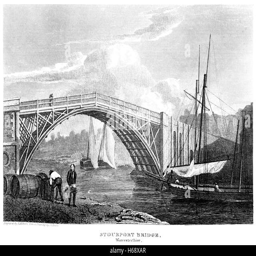
an engraving scanned at high resolution from a book printed .